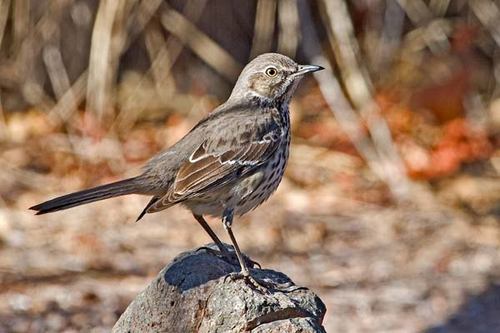
small bird ,beige color, brown wings with white wingbars, scattered speckles throughout his body.
small brown and grey bird with medium beak and long tarsusgray bird, white wingbars and brown secondaries, and brown cheek patches.
this is a gray bird with a black spotted belly and a small and pointy beak.
this bird has a speckled belly and breast with a short pointy bill.
this bird is grey with red and has a very short beak.
this bird blends in very well with nature, with its brown and white wings, speckled brown and white belly, and gray body.
this bird has wings that are gray and has a white belly
this bird has wings that are grey and has a spotted belly
this bird has a grey crown with a grey back and grey bill.
Species: Sage Thrasher